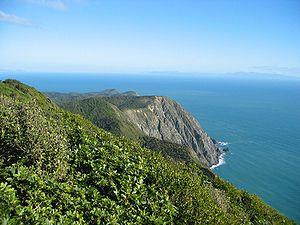
Ngati Toarangatira, dite Ngati Toa, est une tribu maorie de Nouvelle-Zélande dont les terres se trouvent dans le sud de l'île du Nord.
La région de Wellington est une région de Nouvelle-Zélande située à l'extrême sud de l'île du Nord. On y trouve la ville de Wellington, capitale du pays.
L'Île de Kapiti est une île petite mais notable à environ 8 km de la côte ouest de la partie basse de l'Île du Nord de la Nouvelle-Zélande. Elle fait 10 kilomètres de long, orientée du sud-ouest/nord-est et environ 2 kilomètres de large. Étant plus ou moins rectangulaire, elle a une aire de 19,65 km².